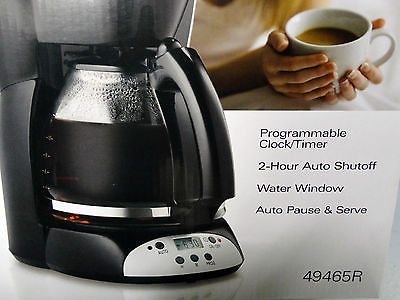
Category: coffee maker